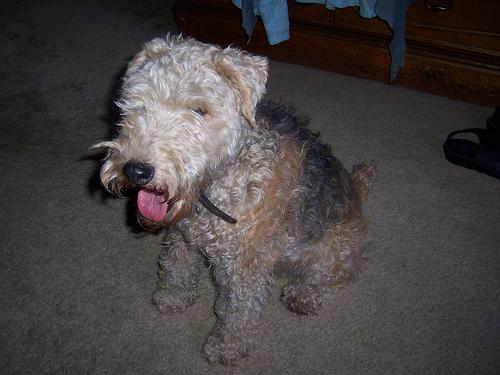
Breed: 216-n000017-Lakeland_terrier